Żywiec

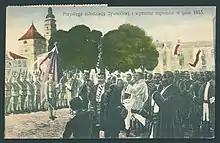
Polish Legions take an oath at the market square in Żywiec during World War I

Upon the First Partition of Poland in 1772, Żywiec became part of the Austrian Kingdom of Galicia. In 1810 it was purchased by Prince Albert of Saxony, son of King Augustus III of Poland and again ruled with the neighbouring Silesian Duchy of Teschen (Cieszyn). When he died in 1822, his estates fell to Archduke Charles from the Austrian House of Habsburg-Lorraine. The town also houses the Żywiec Brewery, established by Charles' son Archduke Albert in 1852, and purchased by Heineken International in the 1990s. A museum was founded at the site in 2006. At the beginning of World War I, over 1,000 soldiers of the Polish Legions from the region marched out from Żywiec to fight for Polish independence; 167 of them died in the war. At the end of the war, in 1918, Poland regained independence and control of the town. Eight Poles from Żywiec were killed in the Polish–Soviet War of 1919–1920.